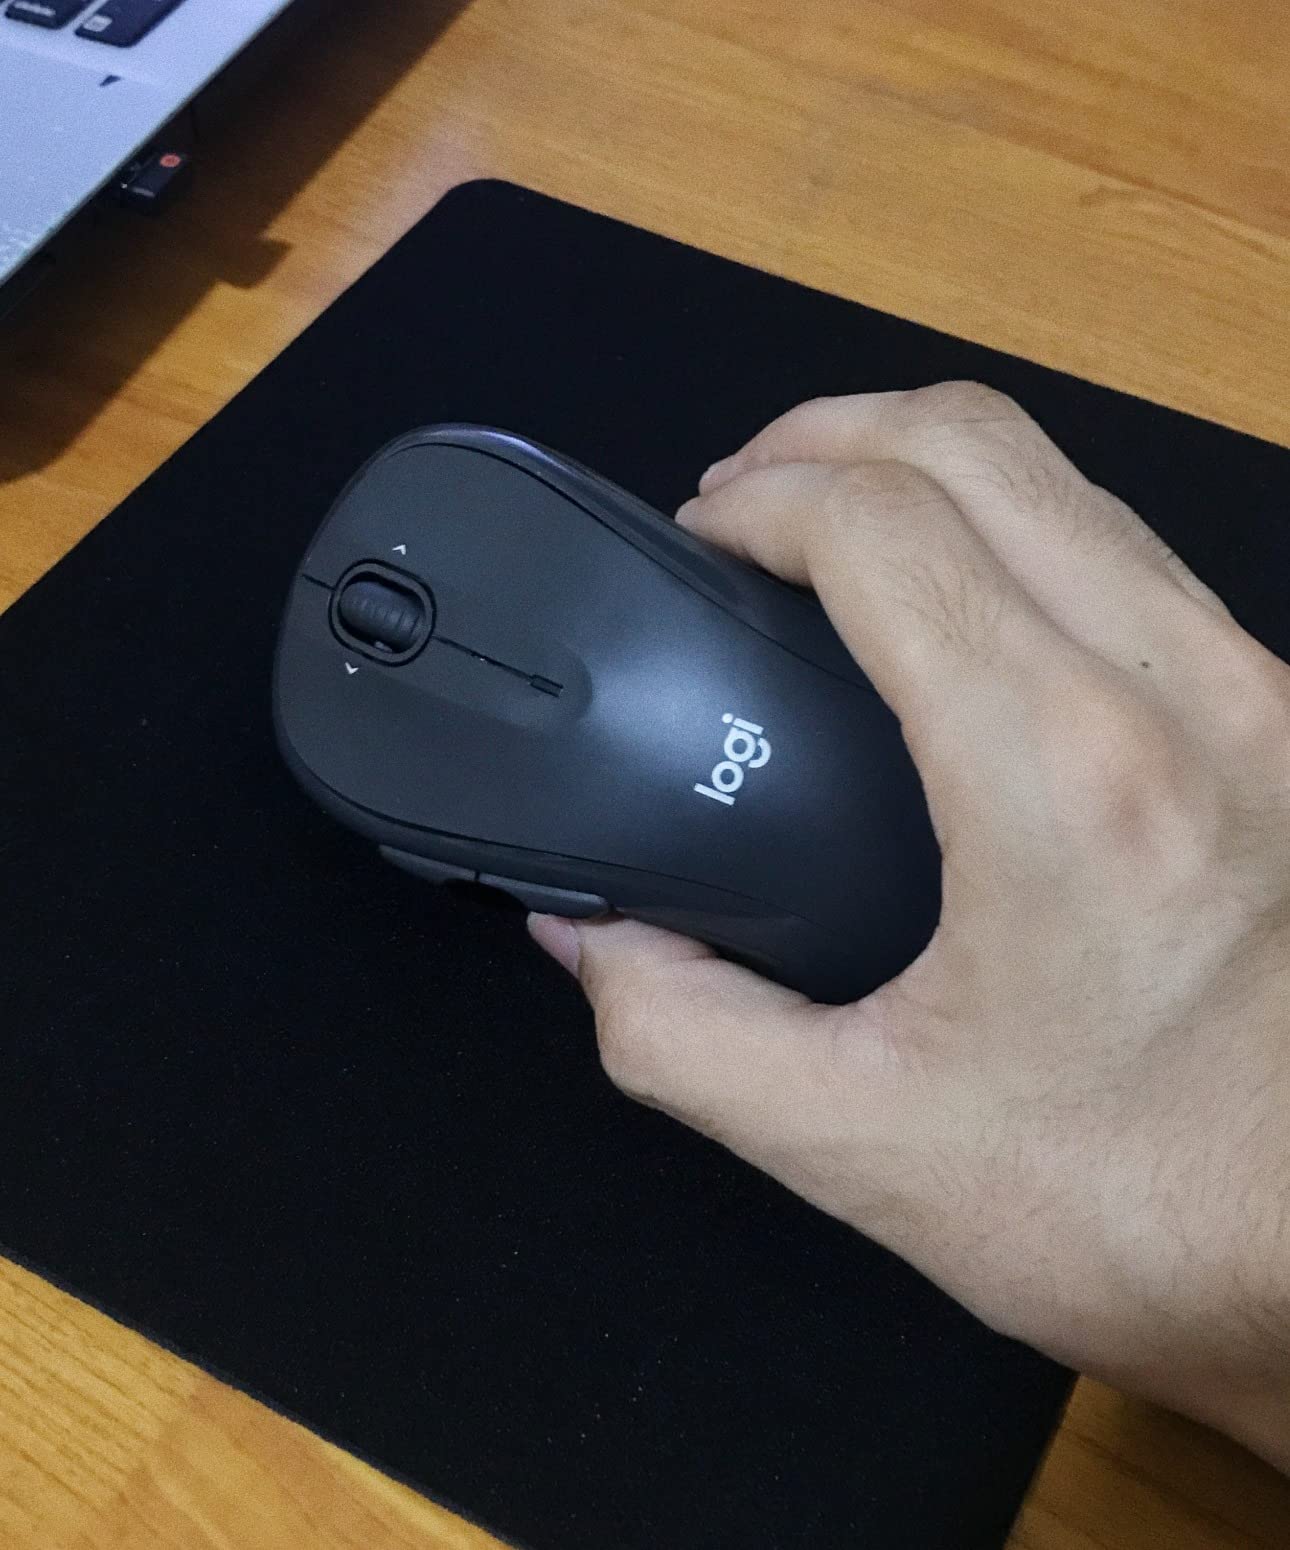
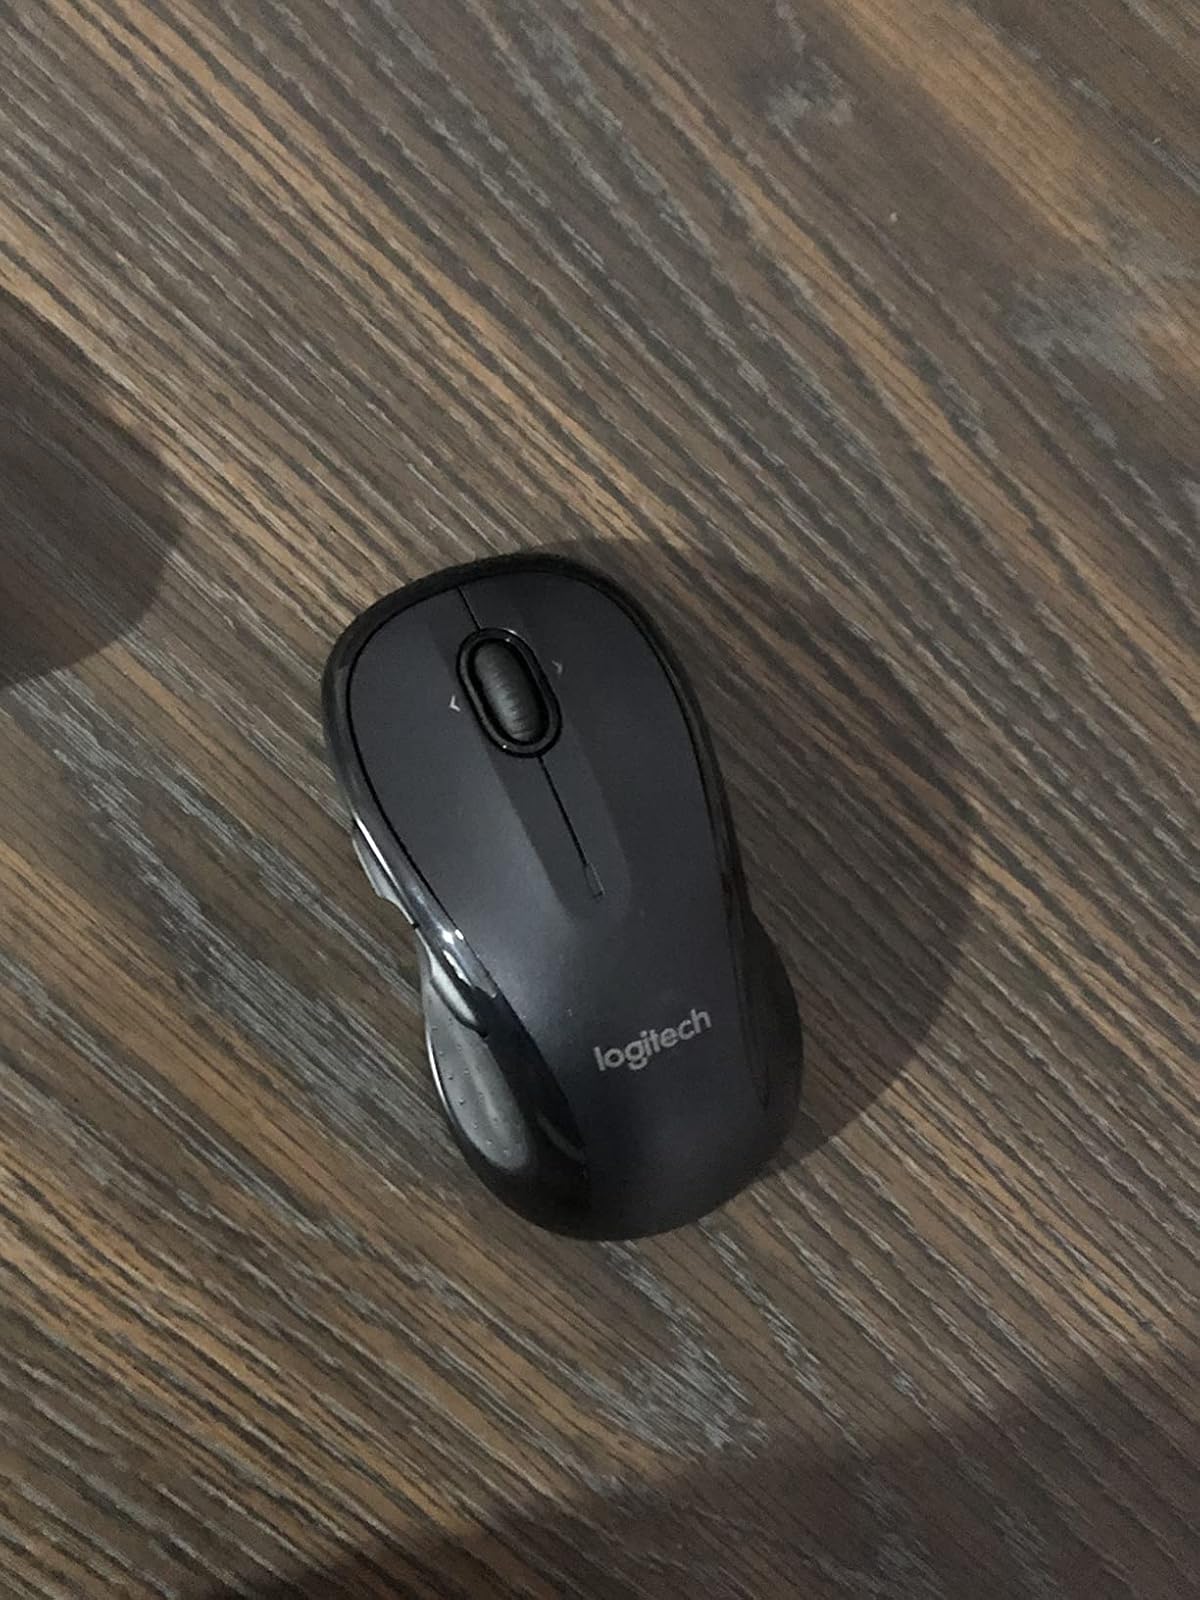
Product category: mouse
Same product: yes